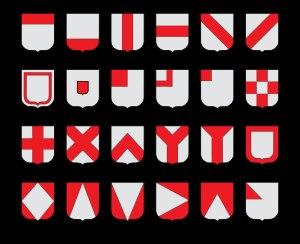
En héraldique, les pièces sont des charges de forme géométrique, limitées au trait par des lignes géométriques qui les séparent du champ. Dans les représentations sculptées, et parfois dans le dessin, les pièces posées sont représentées avec un effet de relief par rapport au champ, tandis que les juxtapositions sont limitées par un trait de jointure sans effet de relief.